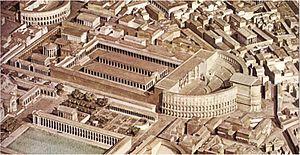
Le théâtre de Pompée est un théâtre romain situé au Champ de Mars, à Rome, dans l'actuel rione du Parione, construit par le consul romain Pompée, « un des grands conquérants de Rome » entre 61 et 55 av. J.-C.
Plaute, en latin Titus Maccius Plautus, né vers 254 av. J.-C. à Sarsina dans l'ancienne Ombrie, maintenant située en Émilie-Romagne et mort en 184 av. J.-C. à Rome, est un auteur comique latin, le premier des grands dramaturges de la littérature latine, d'autres comme Naevius ou Ennius n'ayant guère laissé qu'un nom et quelques fragments. Il s'est essentiellement inspiré d'auteurs grecs de la comédie nouvelle tels que Ménandre, Philémon et Diphile auxquels il a donné une saveur typiquement romaine. Il a également connu un grand succès de son vivant, et nombreux sont les écrivains romains qui l'ont loué.